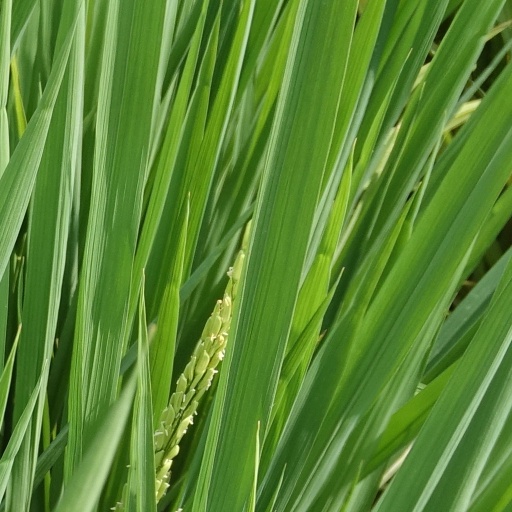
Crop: rice